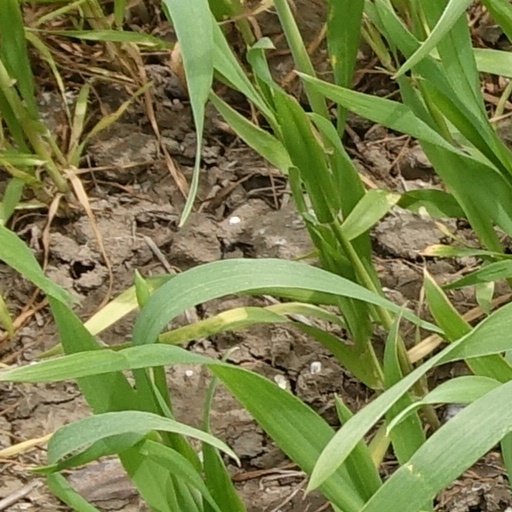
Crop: wheat